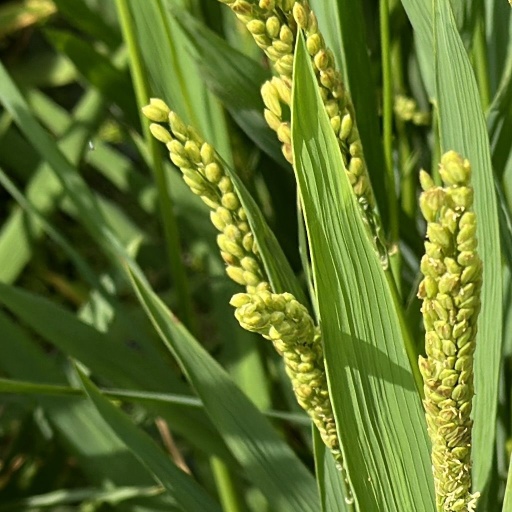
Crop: rice